Jewish Center of the Hamptons

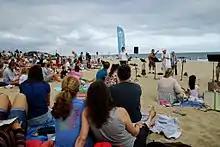
Shabbat on the Beach

Jaffe made his first trip to the Hamptons in the 1960s. “Arriving for the first time, I was taken with the flat, green, pool-table, horizontal character of the landscape,” he said. “The sky came down dramatically.” He initially stayed with friends for weekend visits but as his commissions in the Hamptons increased, the gravitational pull of the East End increased. In 1973, he moved his practice to Bridgehampton.